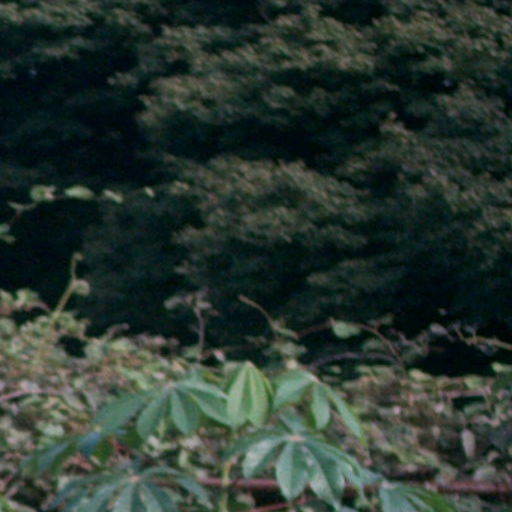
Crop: cassava